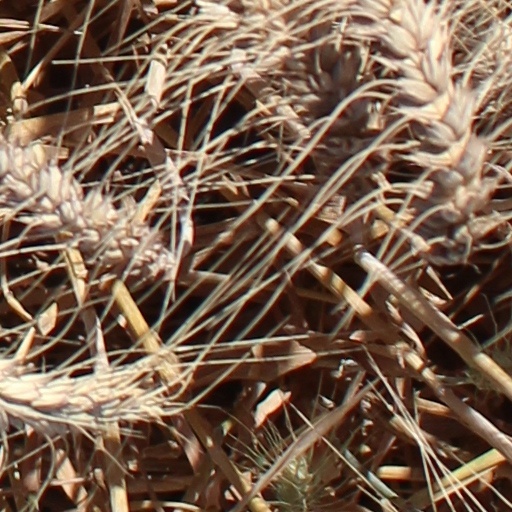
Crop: wheat